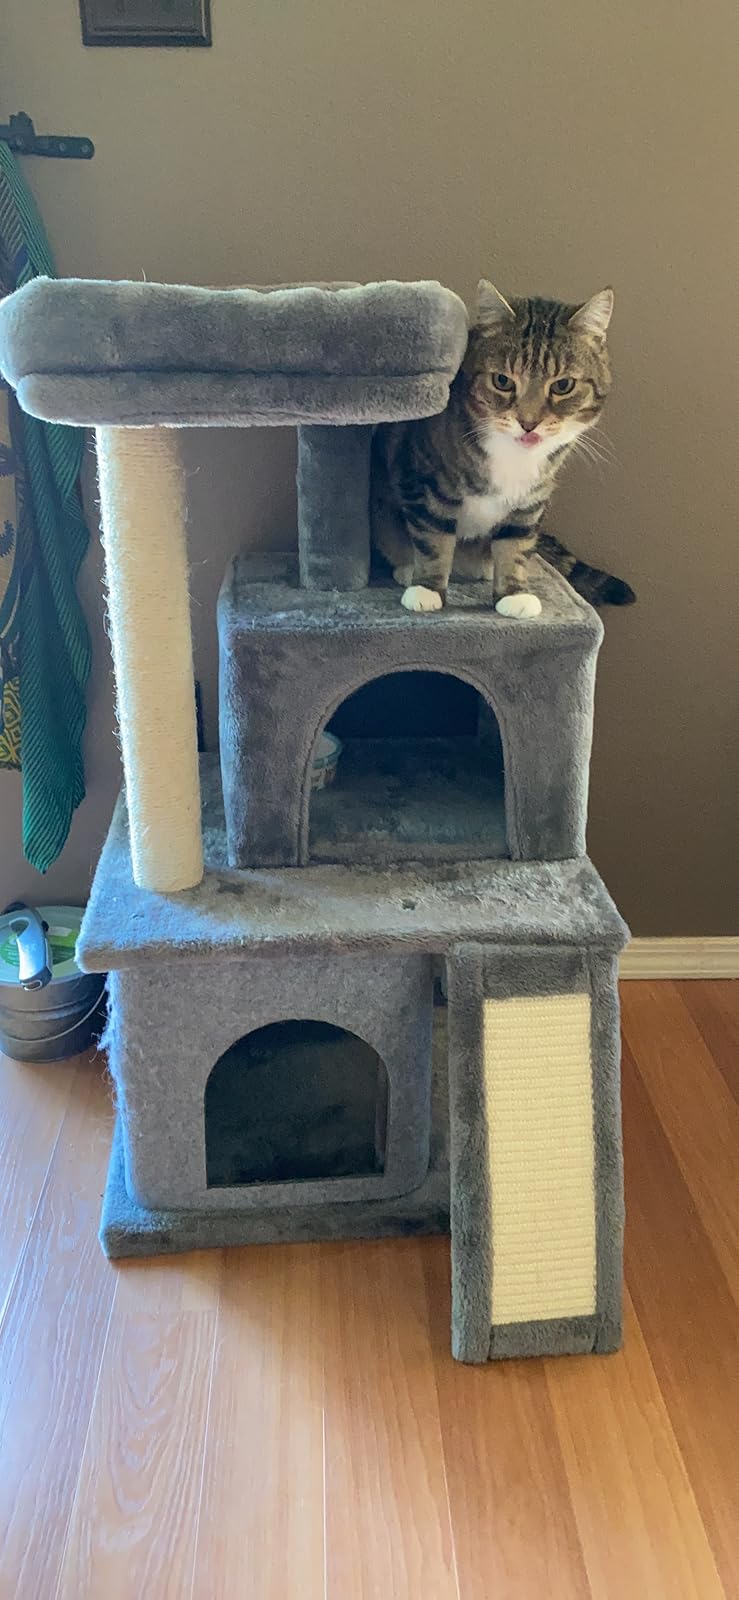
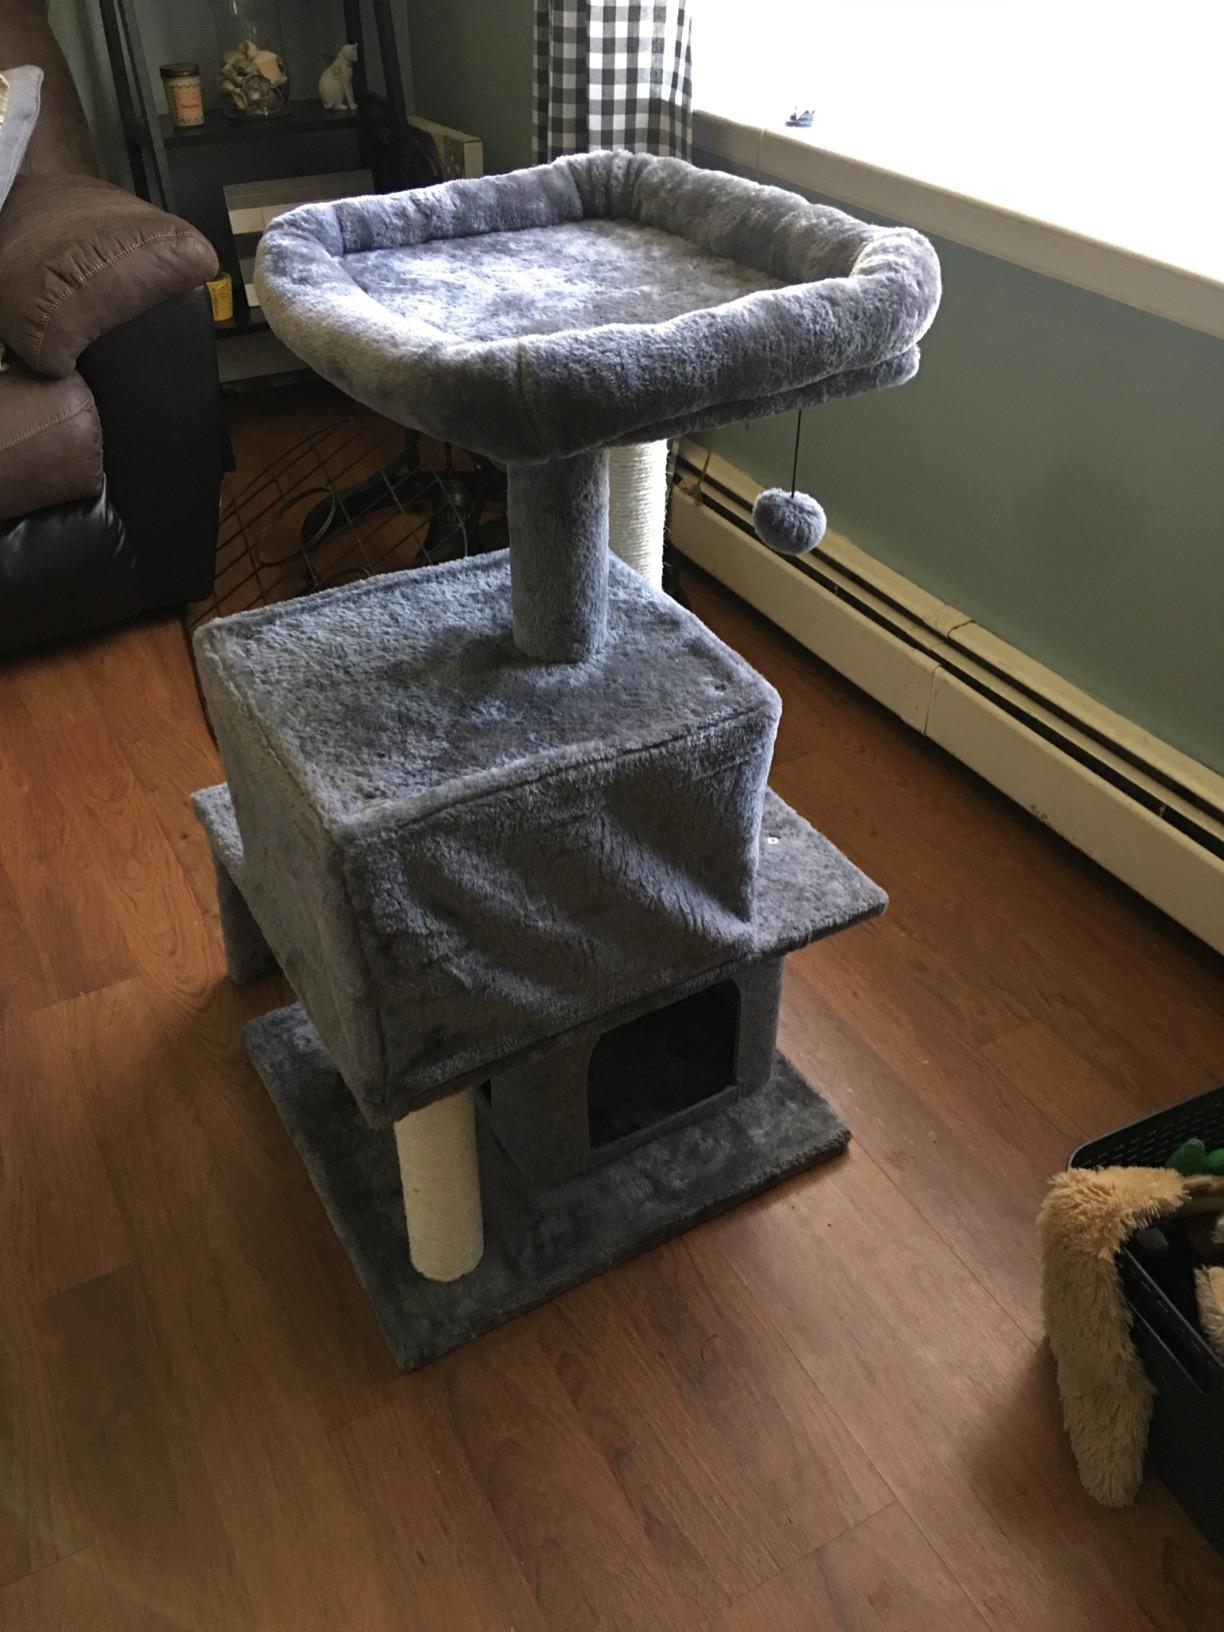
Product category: items_cat tree
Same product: yes